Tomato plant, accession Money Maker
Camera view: tilt-top (135 deg); turntable rotation: 0 degrees
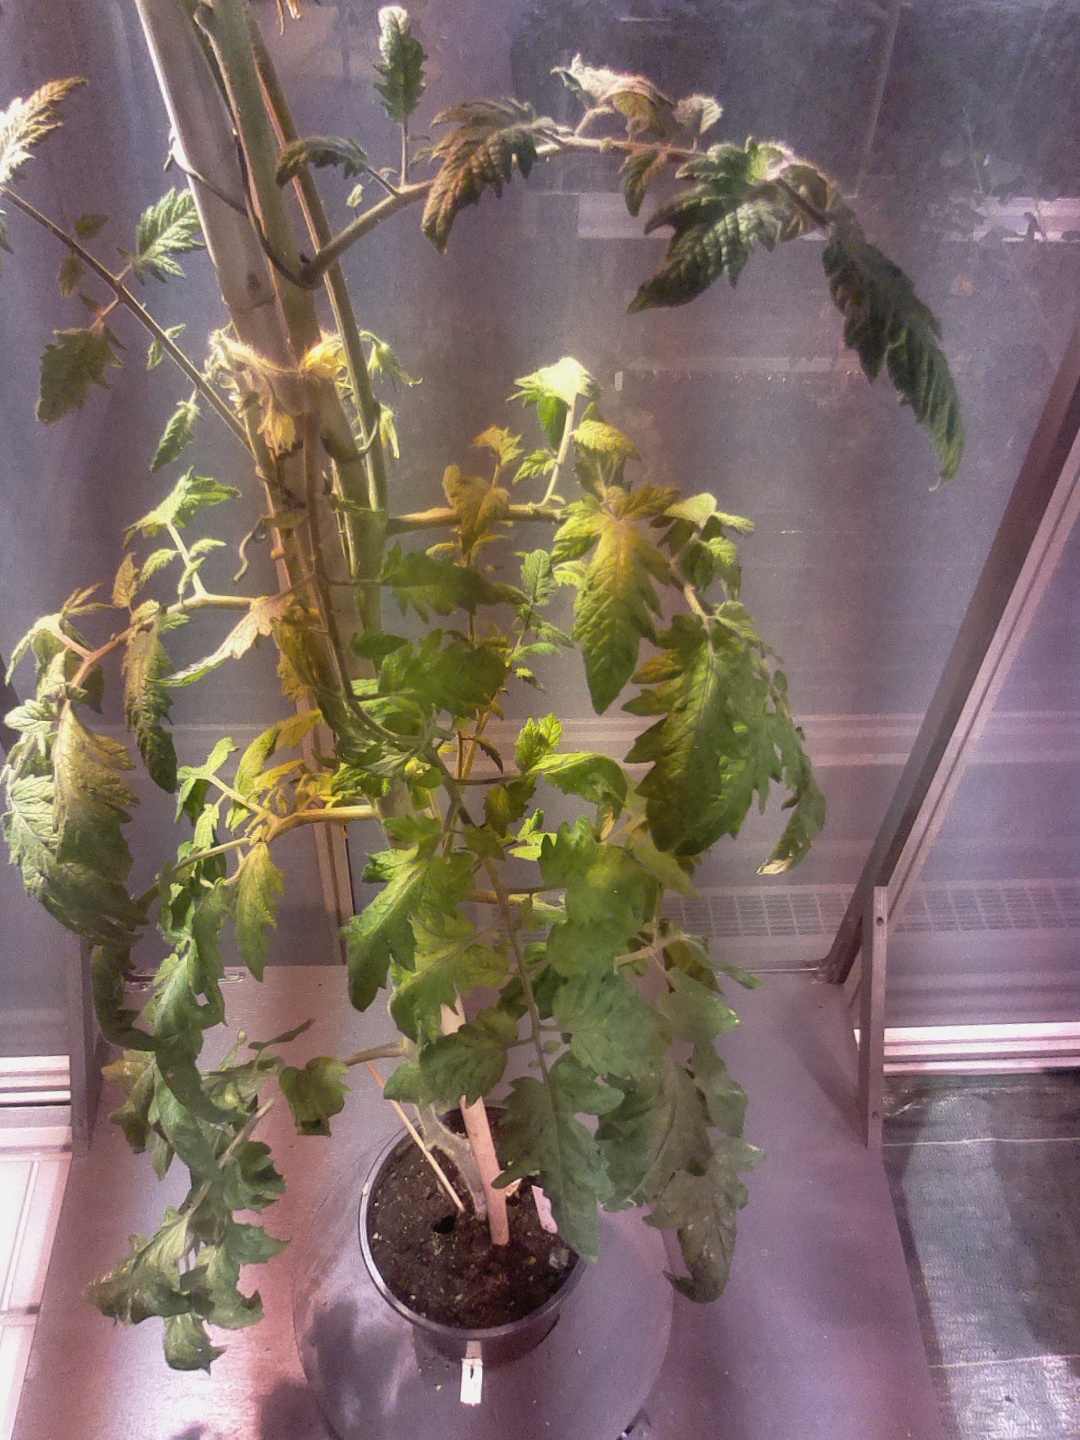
BBCH growth stage 73: 30%-40% of final fruit size